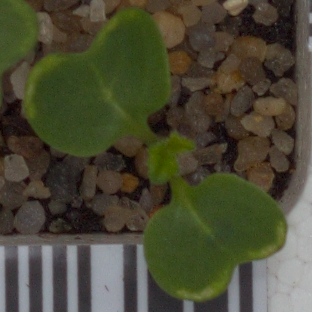
Label: charlock